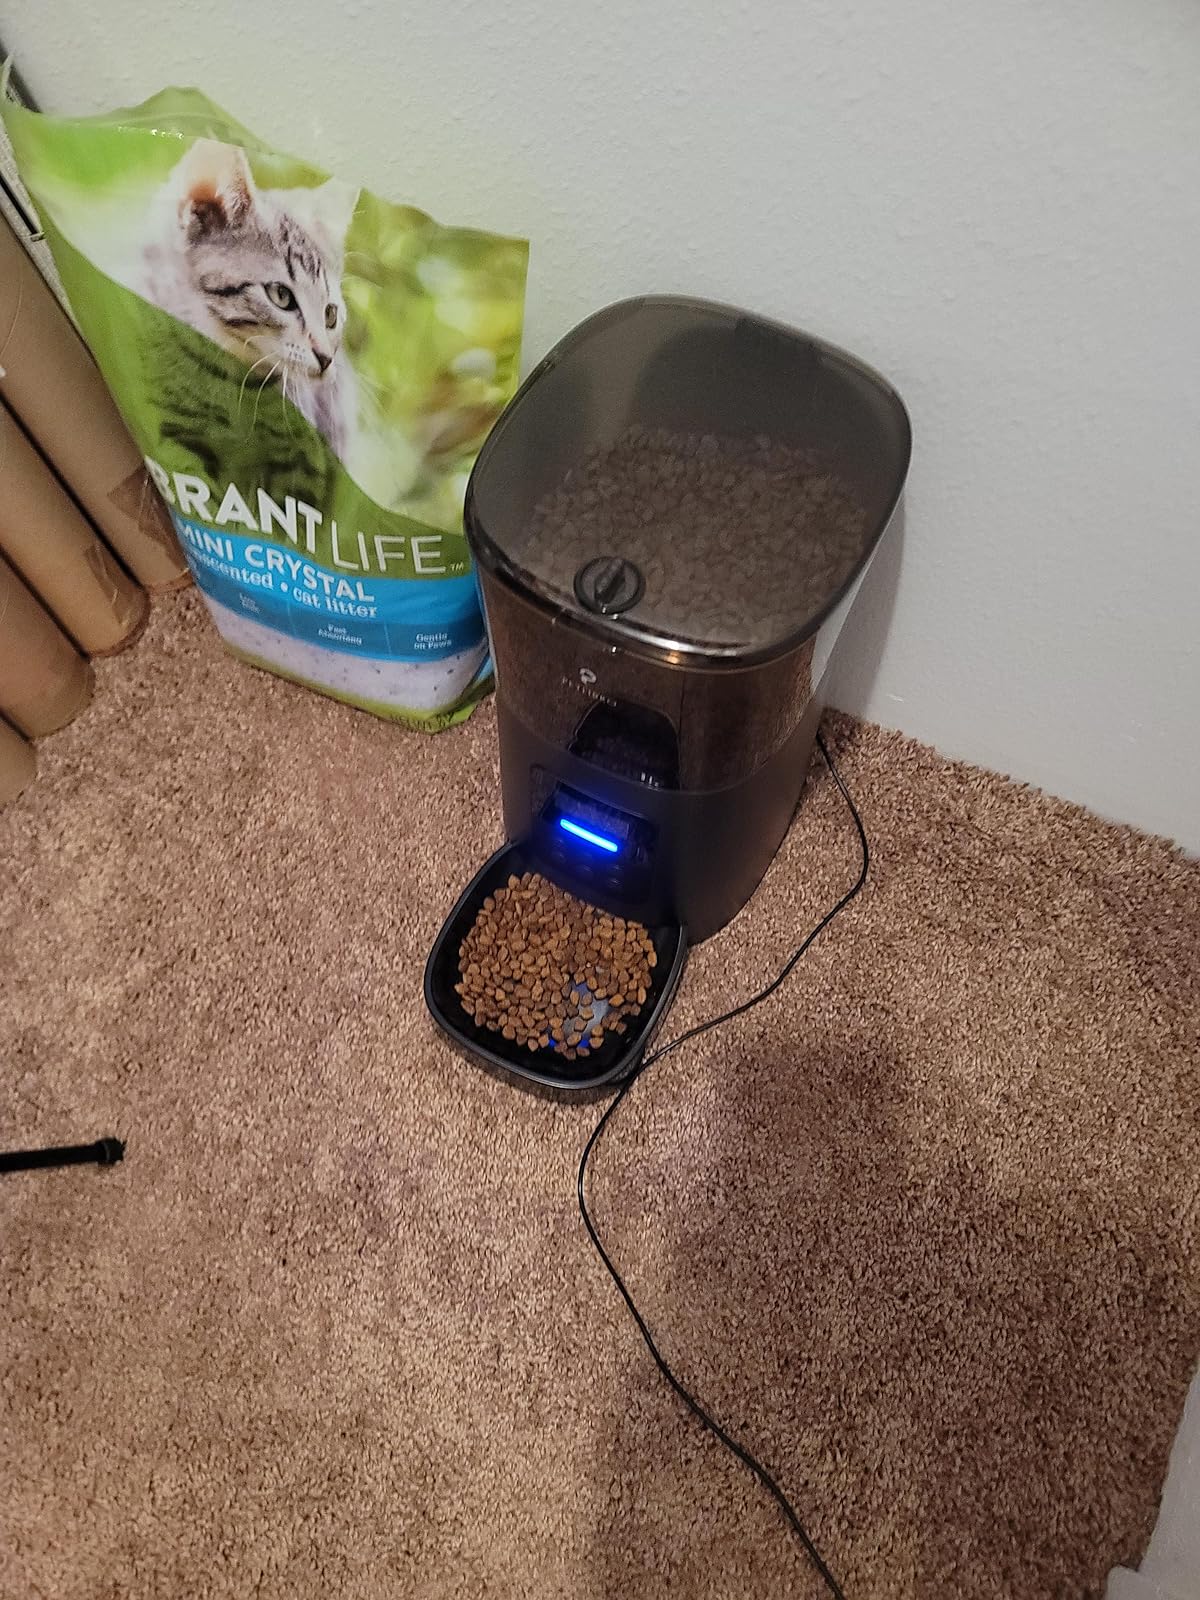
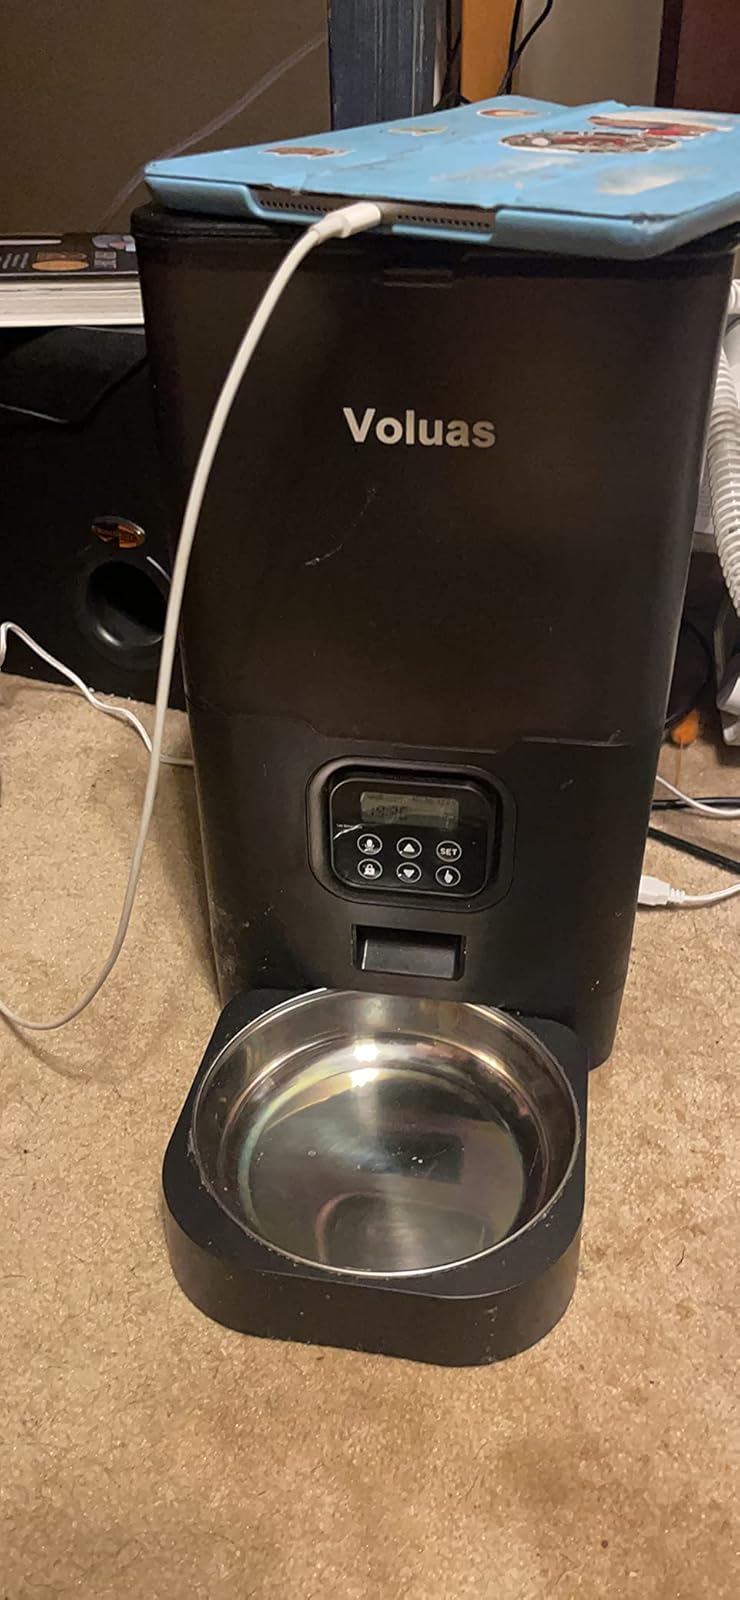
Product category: items_feeder
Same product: no